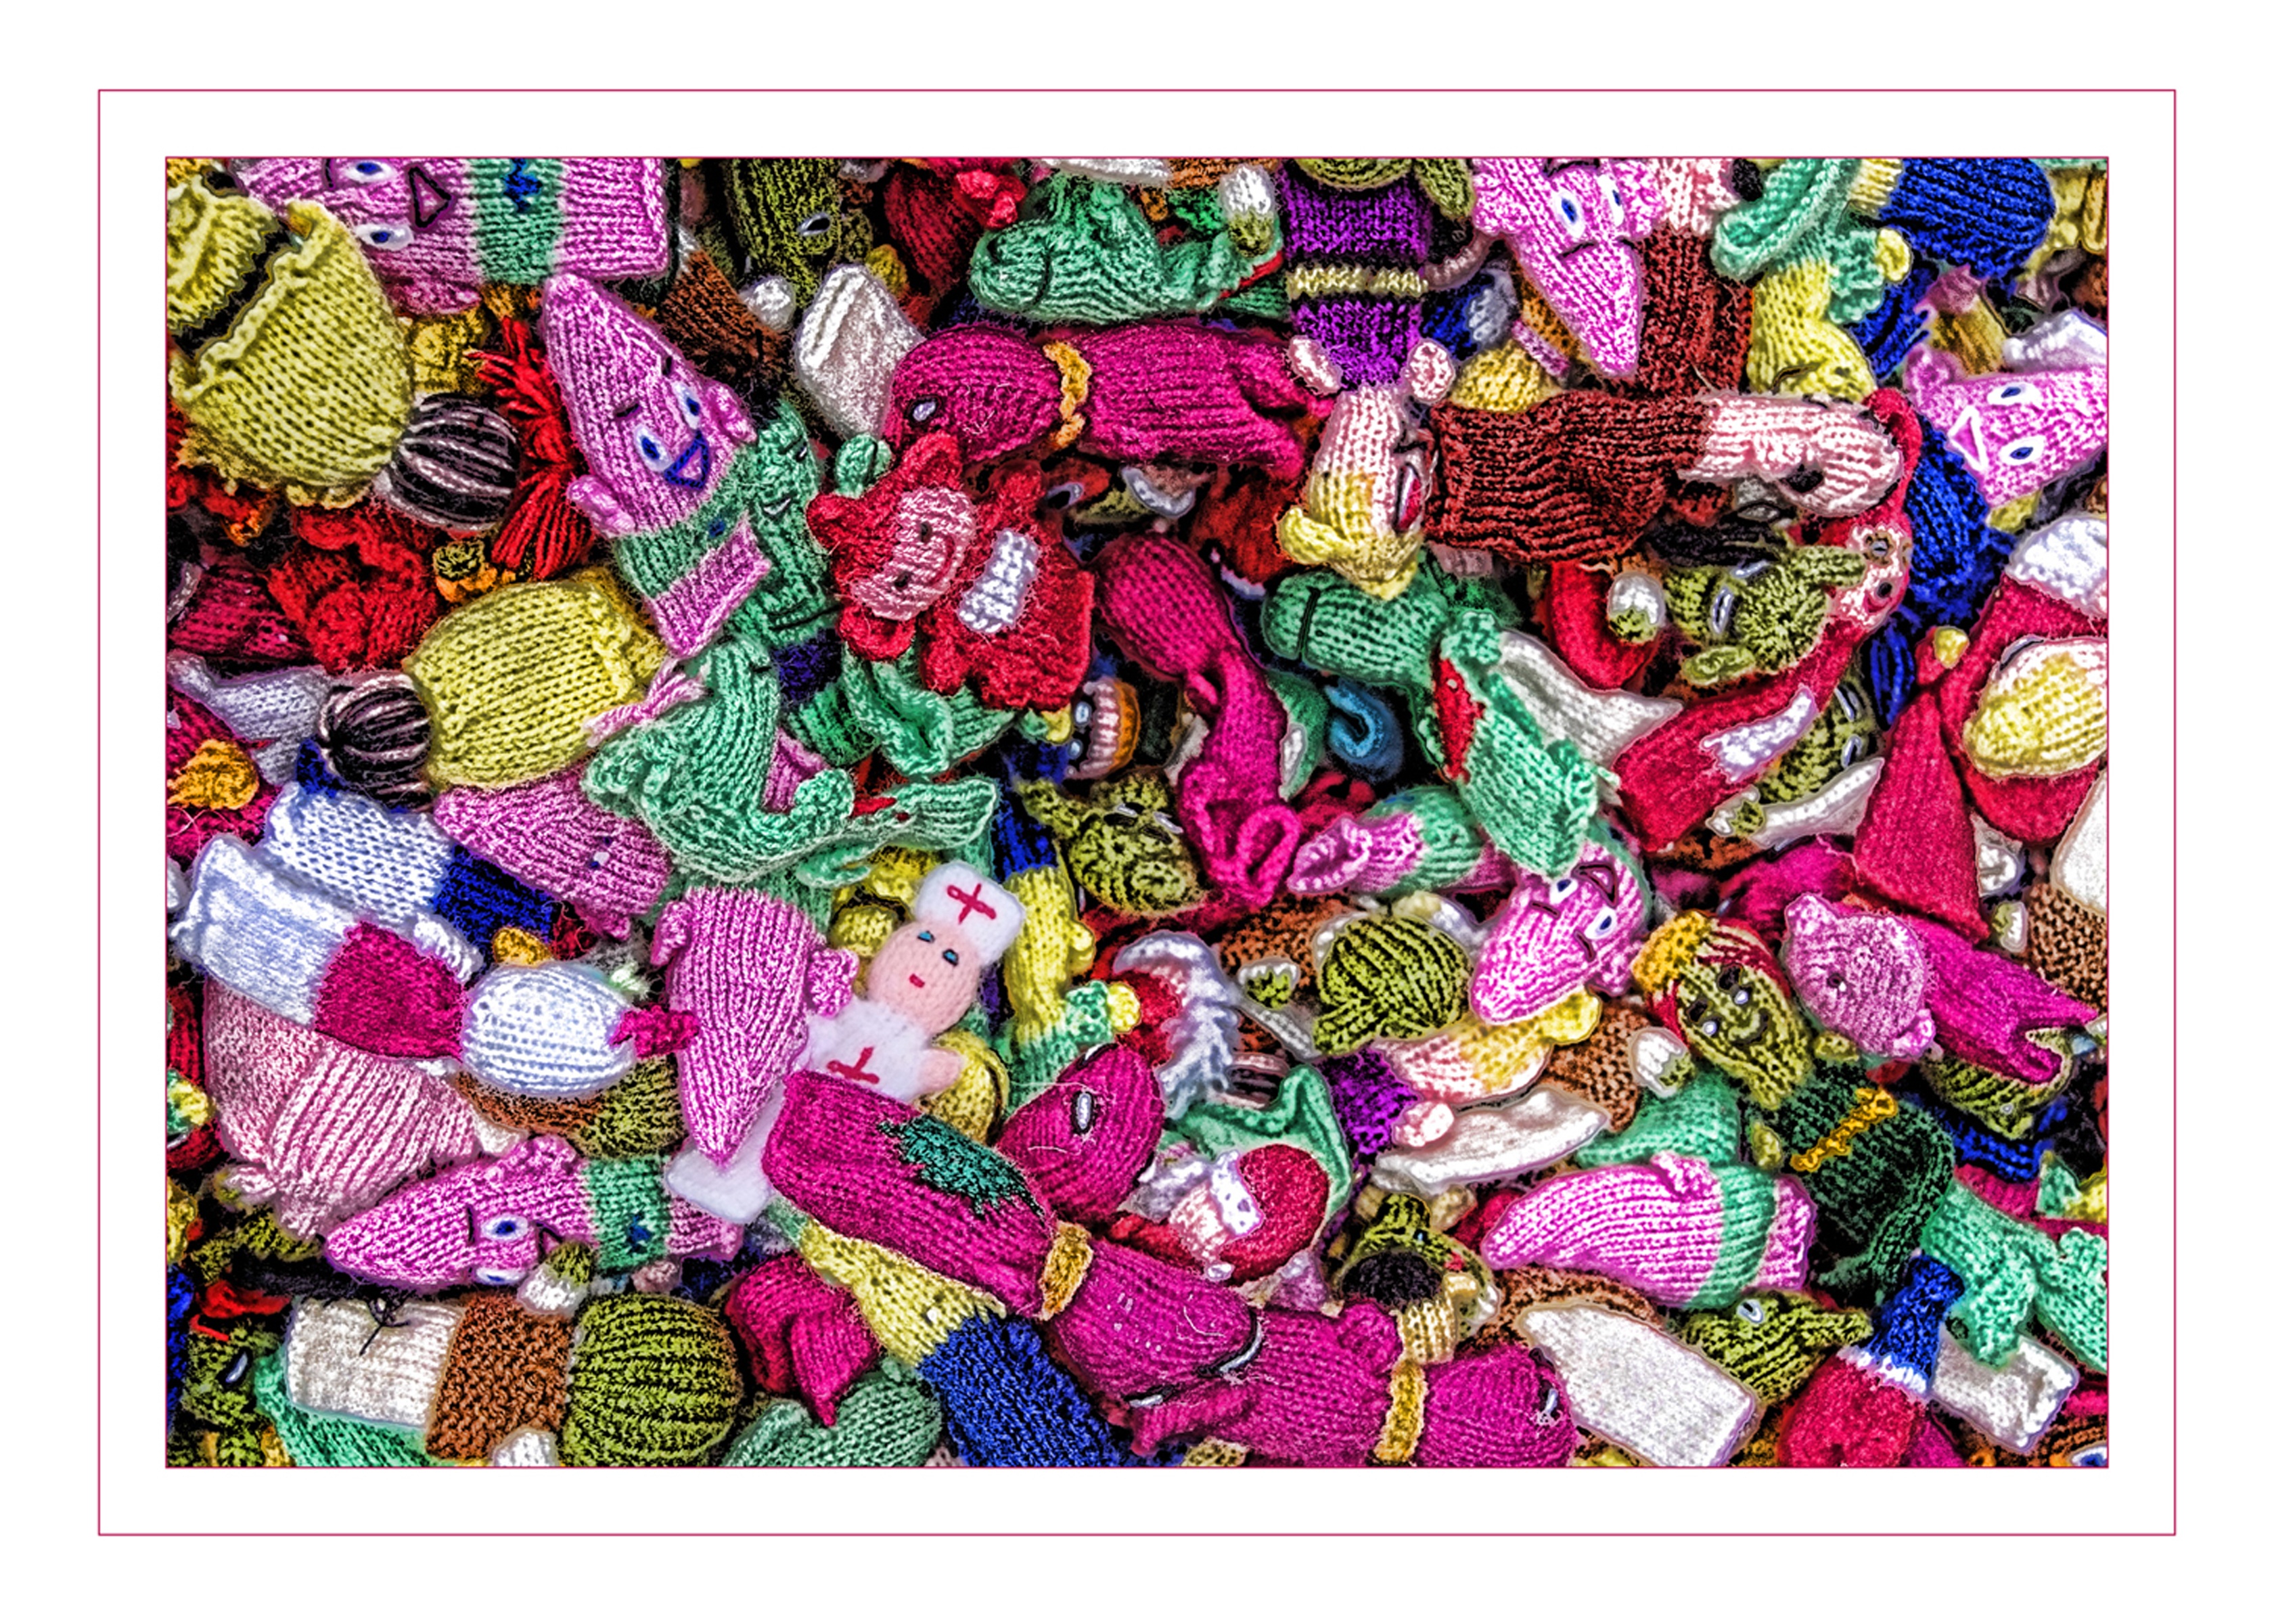
pattern, yarn, puppet, textile, art, illustration, design, toys, collage, handmade, tapestry, needlework